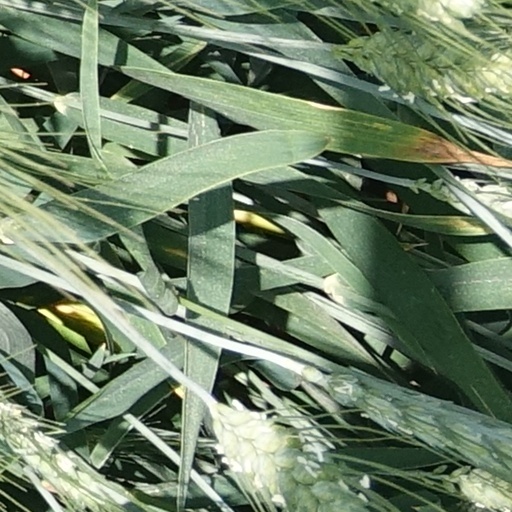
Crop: wheat